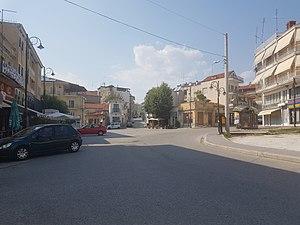
Árgos Orestikó est une ville marchande de Macédoine-Occidentale, en Grèce, très cosmopolite jusqu'en 1923, avec des Macédoniens grecs, des Macédoniens slaves, des Valaques, des Bardariotes, des Romaniotes, des Albanais, des Torbèches et des Turcs. Árgos Orestikó s'agrandit considérablement et s'uniformisa par les échanges de populations institués par le Traité de Lausanne : elle est depuis majoritairement peuplée de réfugiés grecs d'Asie mineure, micrasiates et pontiques.